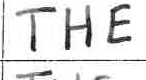
Label: the